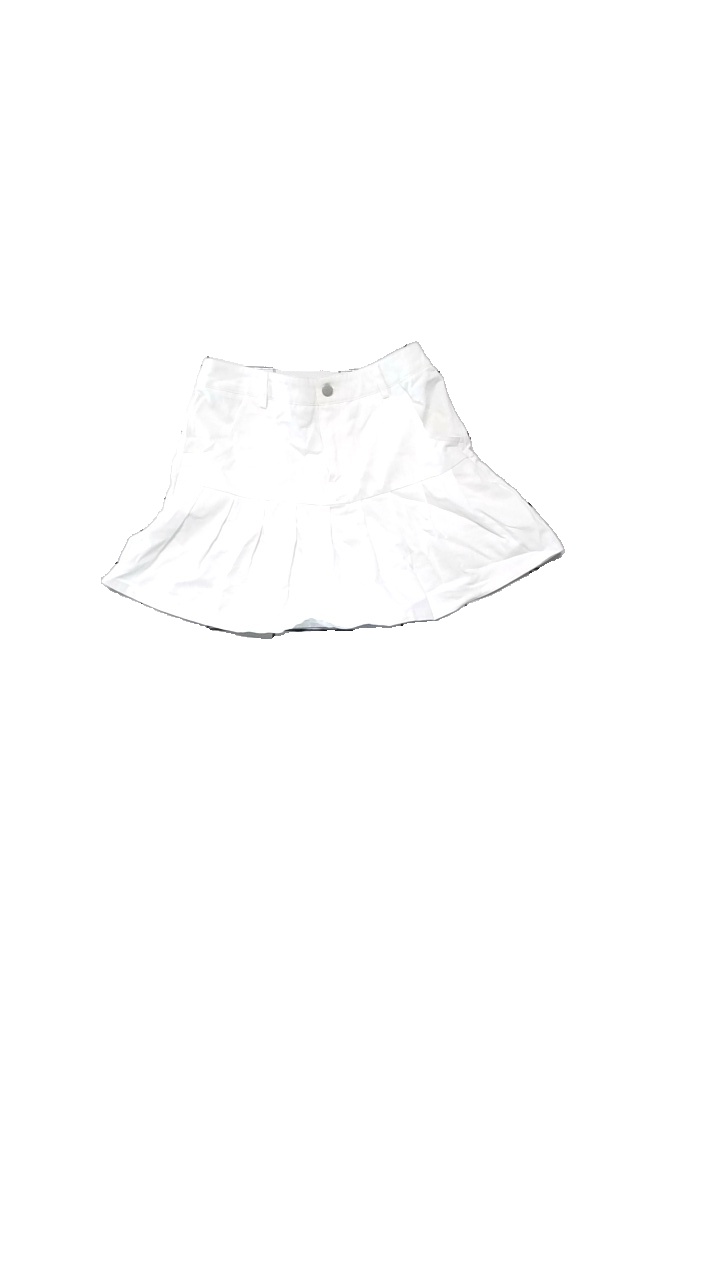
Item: Skirt (Ladies)
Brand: Shein
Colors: White
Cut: Regular
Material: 100% cotton
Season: Summer
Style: Denim
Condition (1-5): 4
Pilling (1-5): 4
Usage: Reuse
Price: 50-100